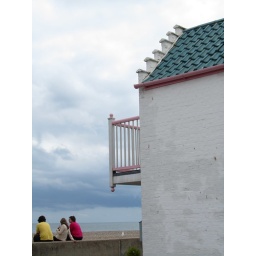
On of the curiosities of Aldeburgh: a tiny house on the seafront, now stranded in a car park.